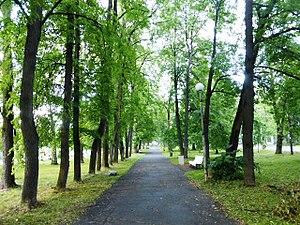
Petrozavodsk est une ville de Russie et la capitale de la république de Carélie. Sa population s'élève à 268 946 habitants en 2013.